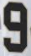
Number: 9